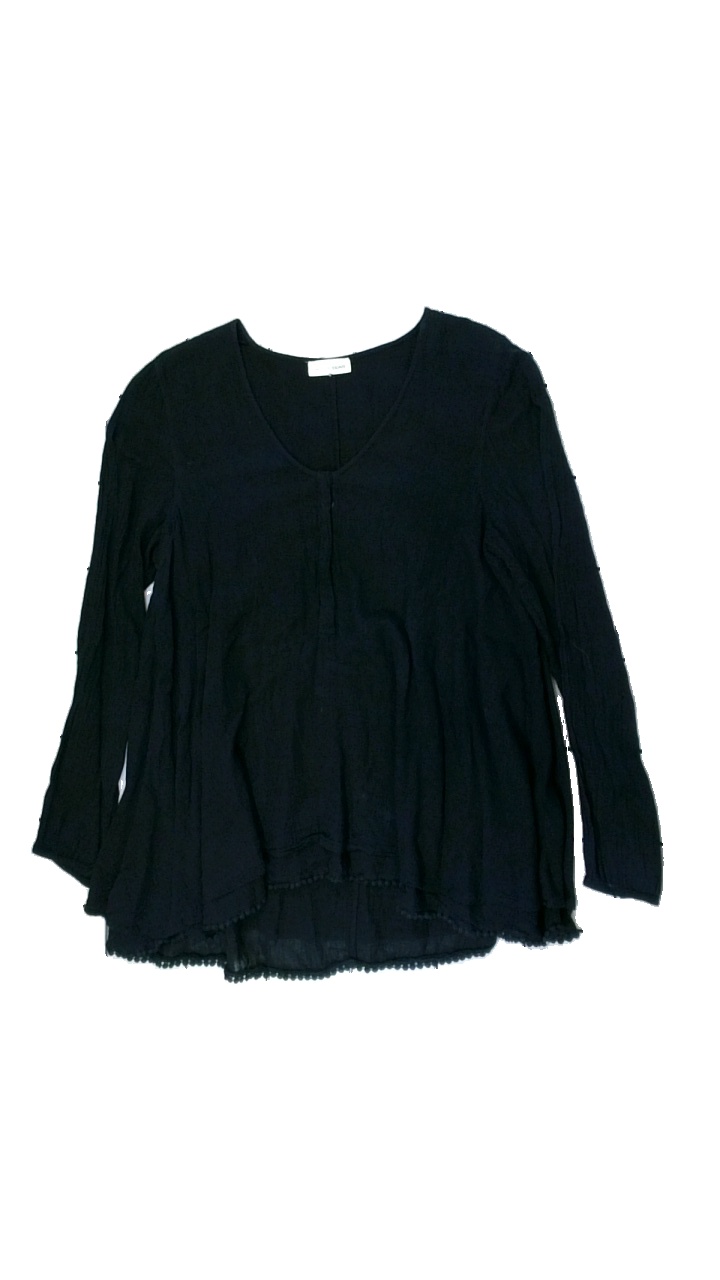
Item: Blouse (Ladies)
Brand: Kappahl
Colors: Black
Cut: Regular, V-collar
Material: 100% cotton
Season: All
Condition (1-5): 3
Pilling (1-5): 3
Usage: Recycle
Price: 50-100